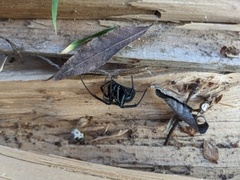
Species: Lactrodectus_hesperus